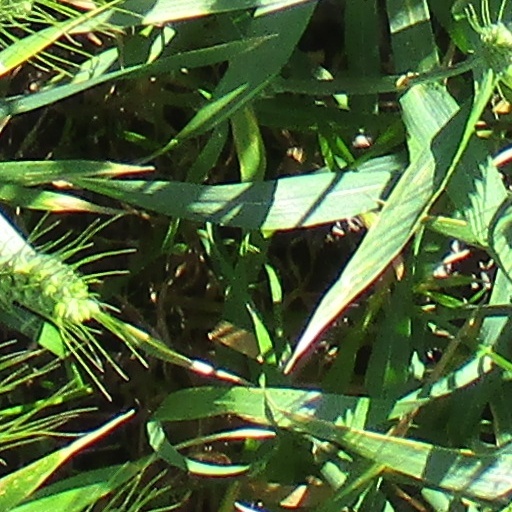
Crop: wheat